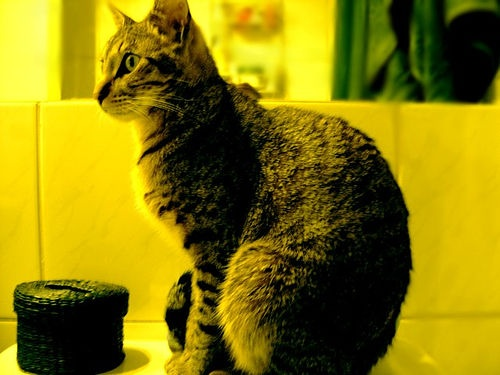
a cat sitting next to a round container in a yellow room
A cat sitting on a counter in a room.
A tabby cat sitting next to a small round wicker box.
A very cute cat sitting by a small item.
Cat sitting on a table, intent on watching something.